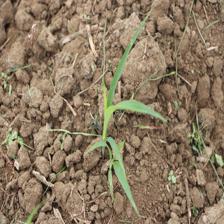
Label: Sorghum